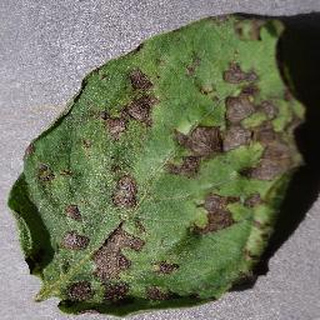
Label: potato_early_blight